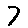
Label: 7